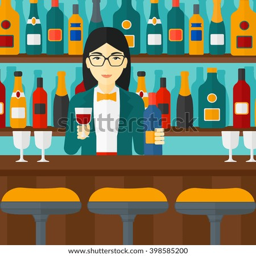
bartender standing at the bar counter .